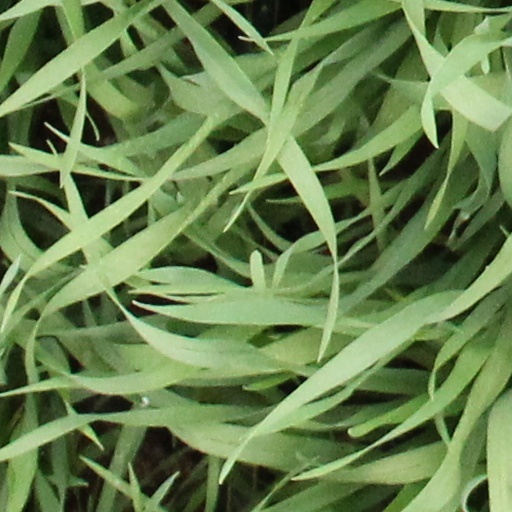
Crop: wheat